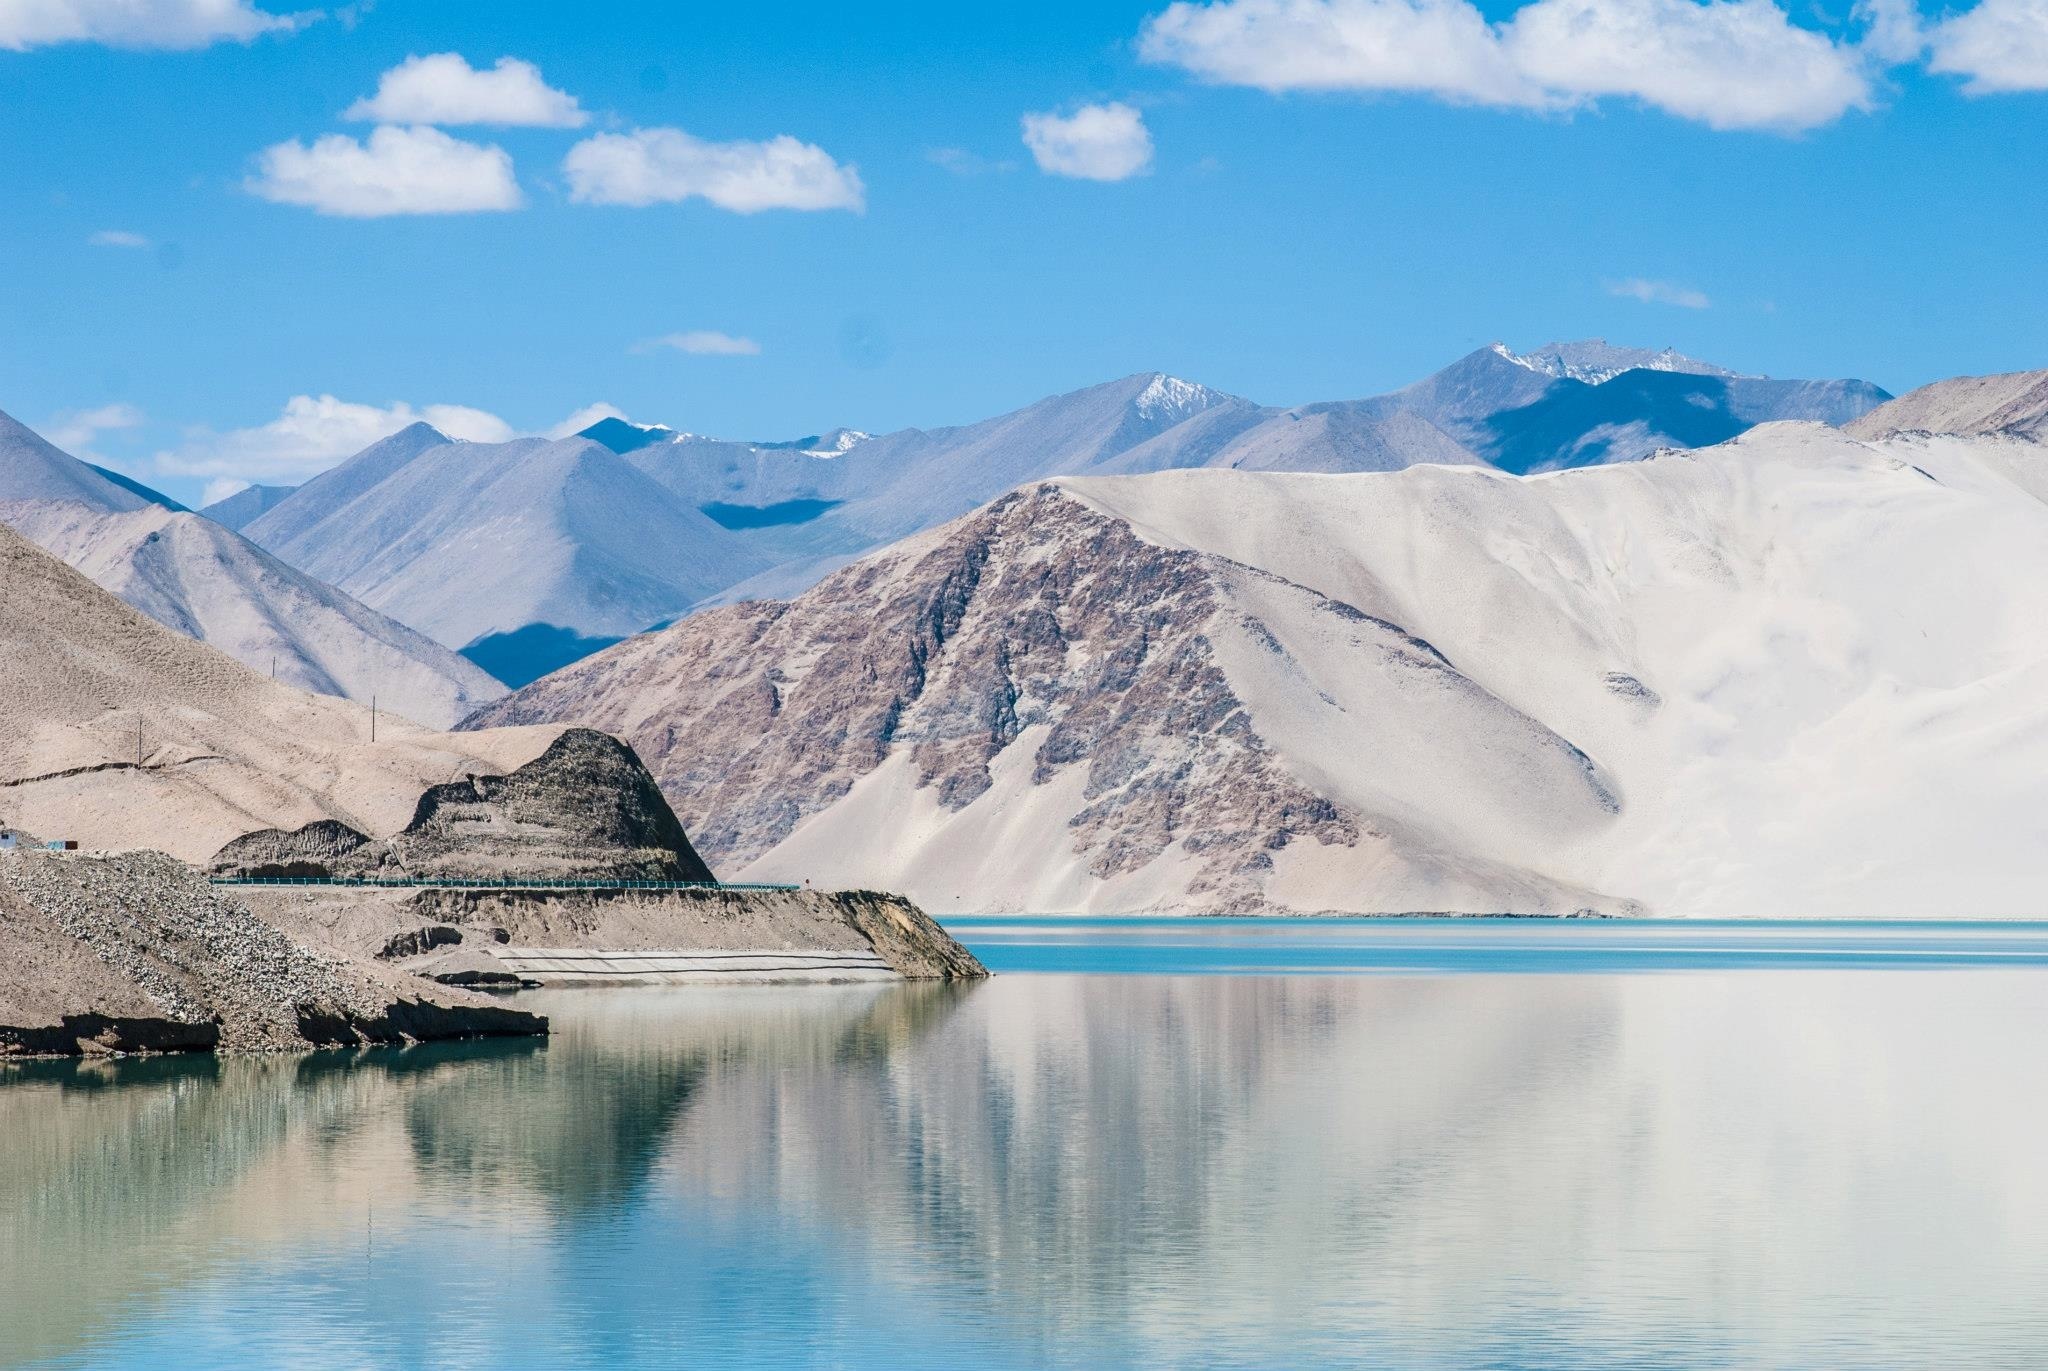
landscape, water, nature, outdoor, mountain, lake, view, peak, valley, mountain range, panorama, summer, clear, reflection, tranquil, glacier, scenery, fresh, calm, fjord, arctic, trekking, mountains, alps, mountain lake, plateau, loch, highlands, moraine, landform, arctic ocean, geographical feature, mountainous landforms, glacial landform